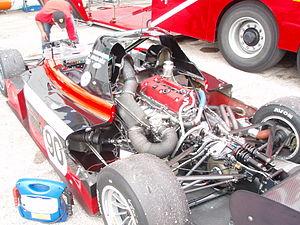
Proto 2 litres FFSA de 2007 à Dijon-Prenois - Moteur et suspension arrière
Présentée en 1995, la Ferrari F50 est une automobile sportive du constructeur italien Ferrari. Dérivant de modèles de compétition, elle bénéficie des technologies développées pour la course en matière de performances mécaniques.
Le sport-prototype est une catégorie d'automobiles carrossées conçues exclusivement pour participer à des épreuves de compétition automobile, principalement en endurance comme les 24 Heures du Mans, les épreuves de 1 000 km, 12 heures, 6 heures, etc., mais aussi en « sprint ».
Les suspensions d'un véhicule sont les éléments permettant de relier les masses non suspendues aux masses suspendues.